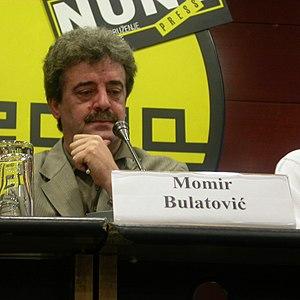
Momir Bulatović, né le 21 septembre 1956 à Belgrade en Yougoslavie et mort le 30 juin 2019 à Kuči, est un homme d'État monténégrin.
La République du Monténégro est un pays constitutif de la RF Yougoslavie entre 1992 et 2003 puis de la Serbie-et-Monténégro entre 2003 et 2006. La déclaration d'indépendance du Monténégro en 2006 met fin à l'État formé avec la Serbie.